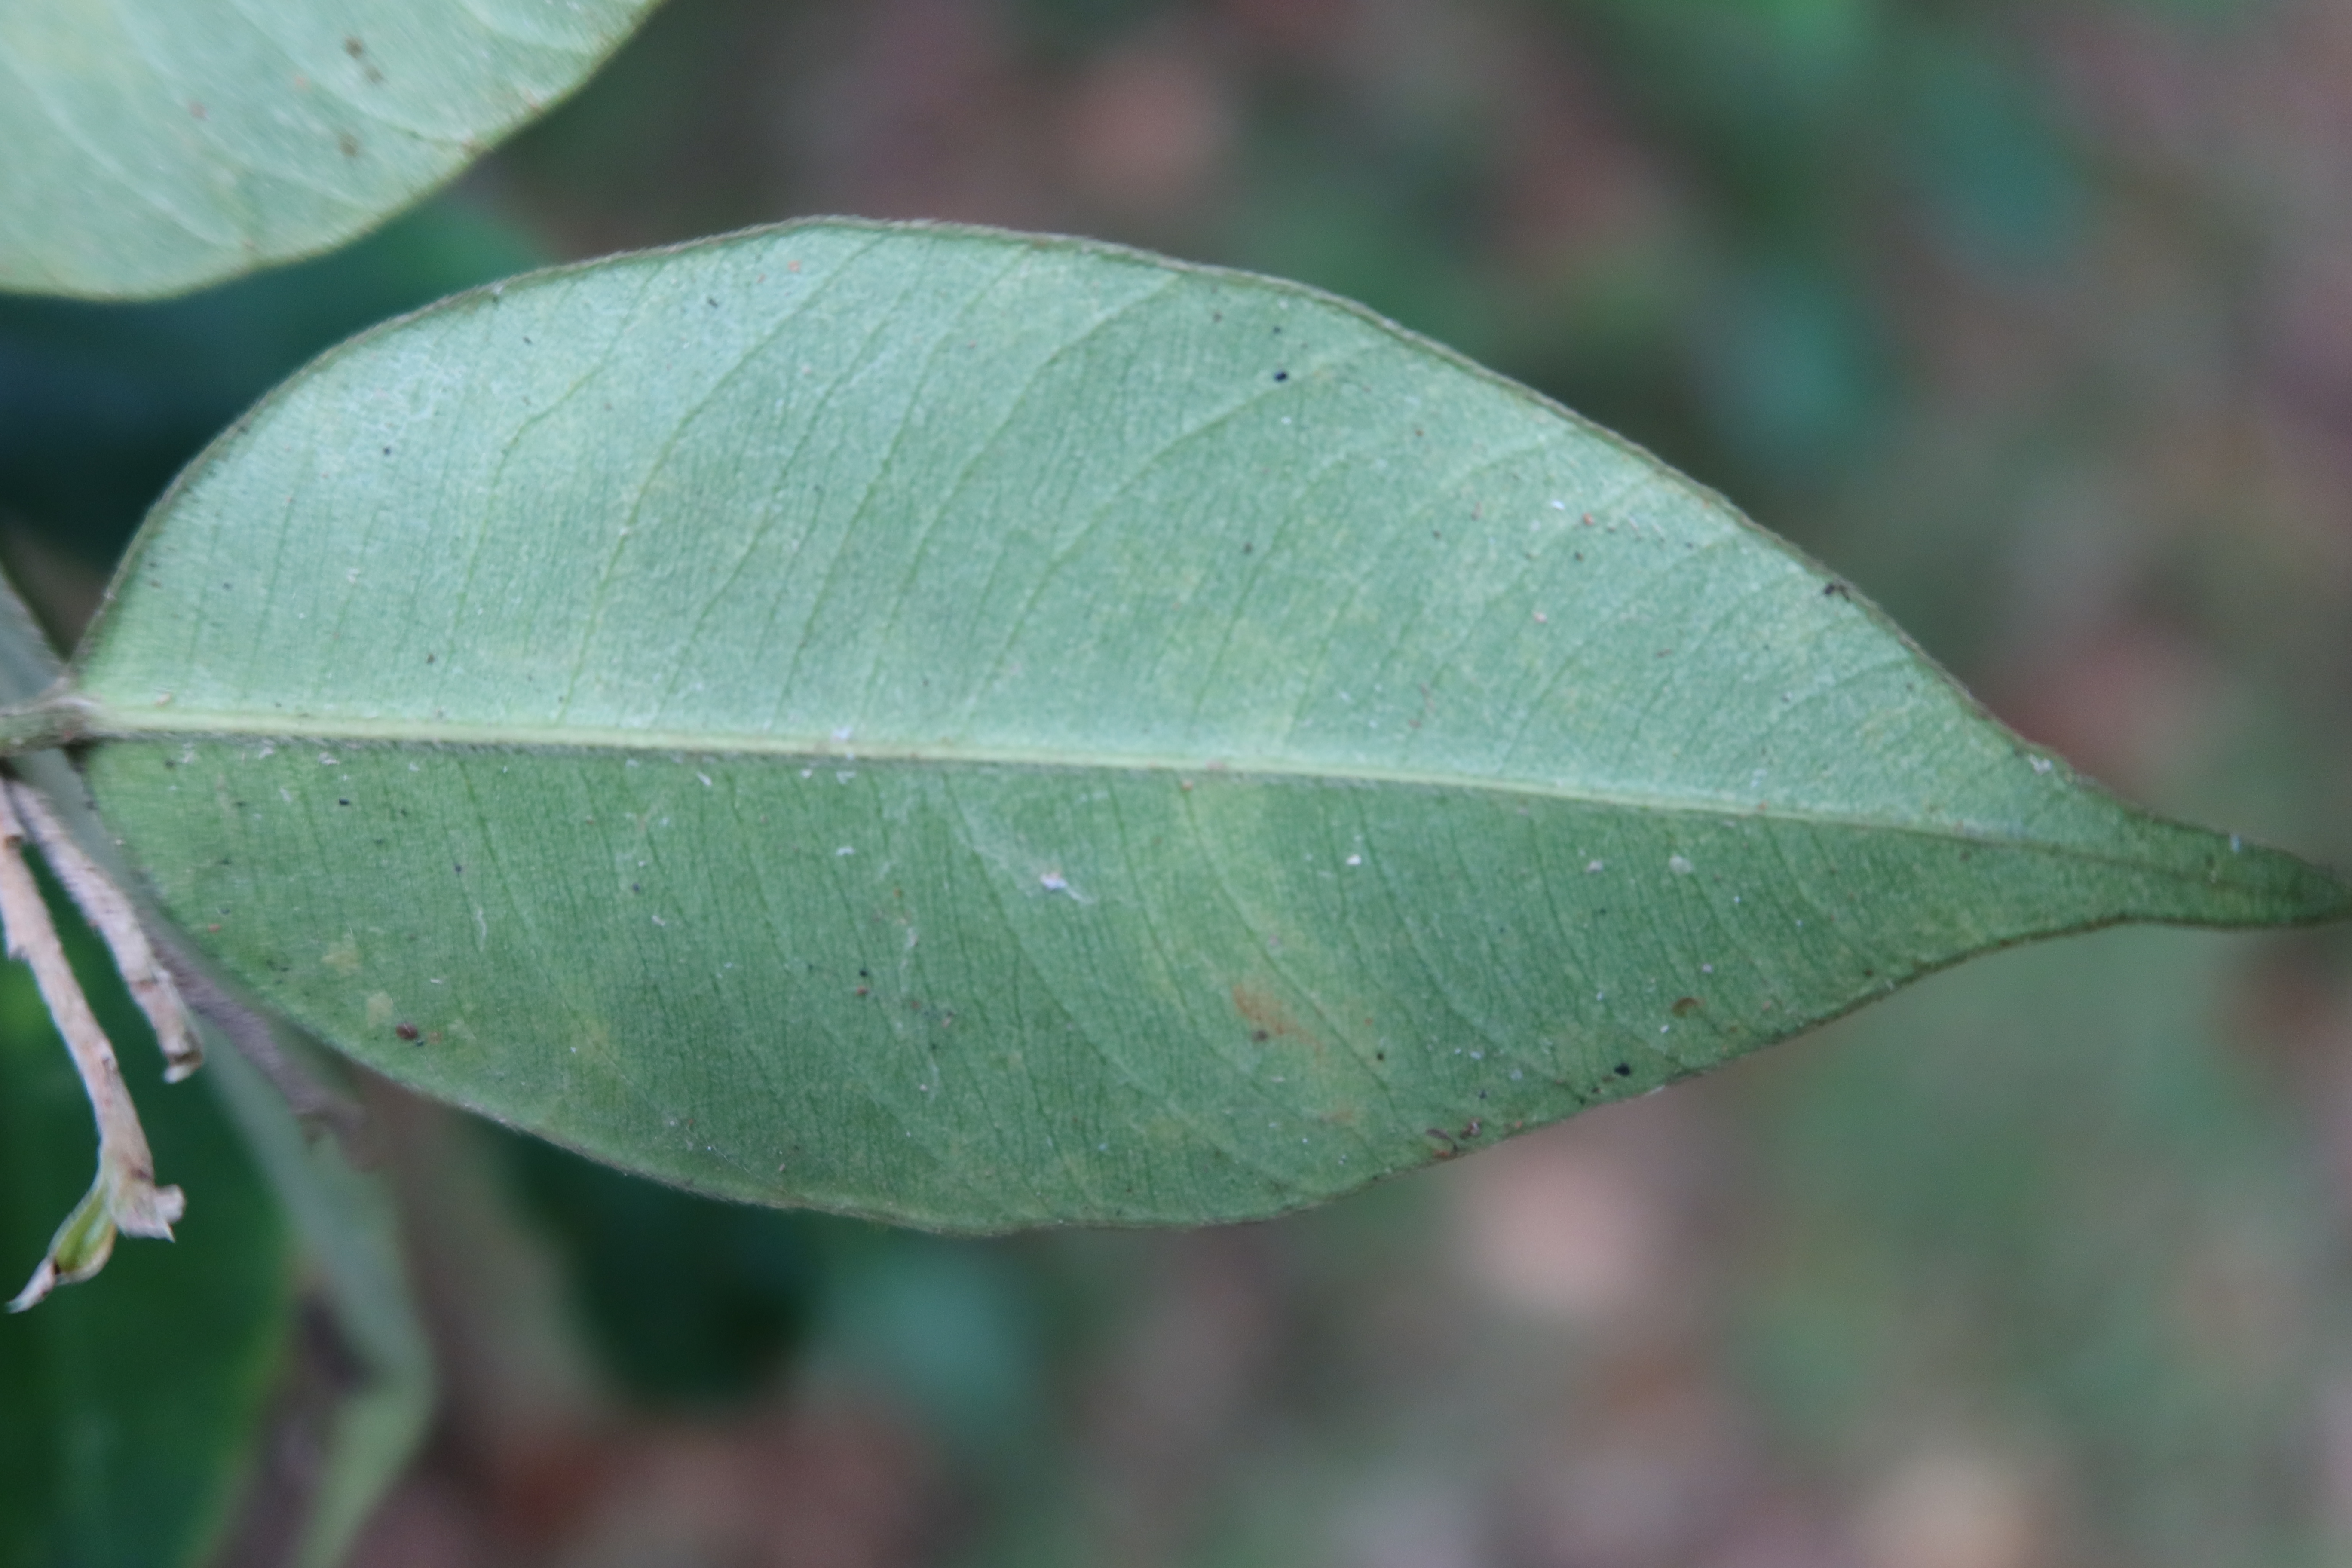
Label: Healthy